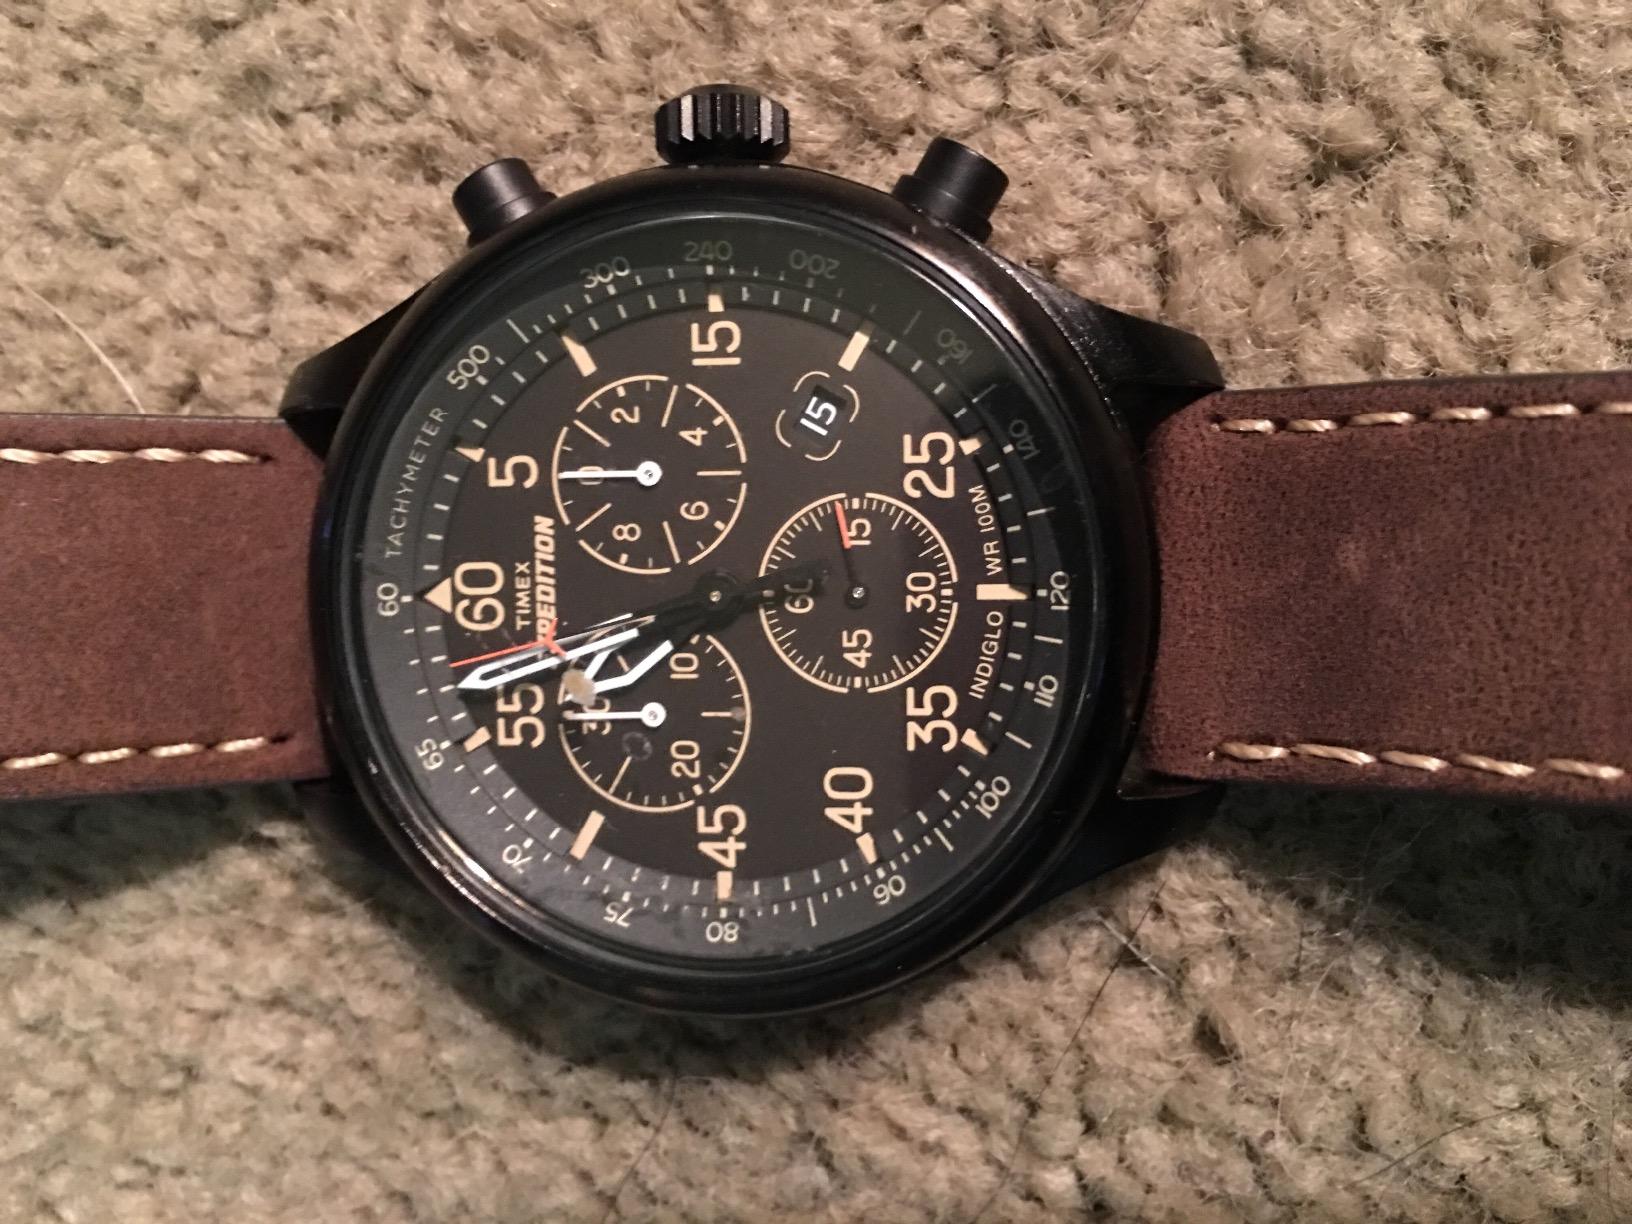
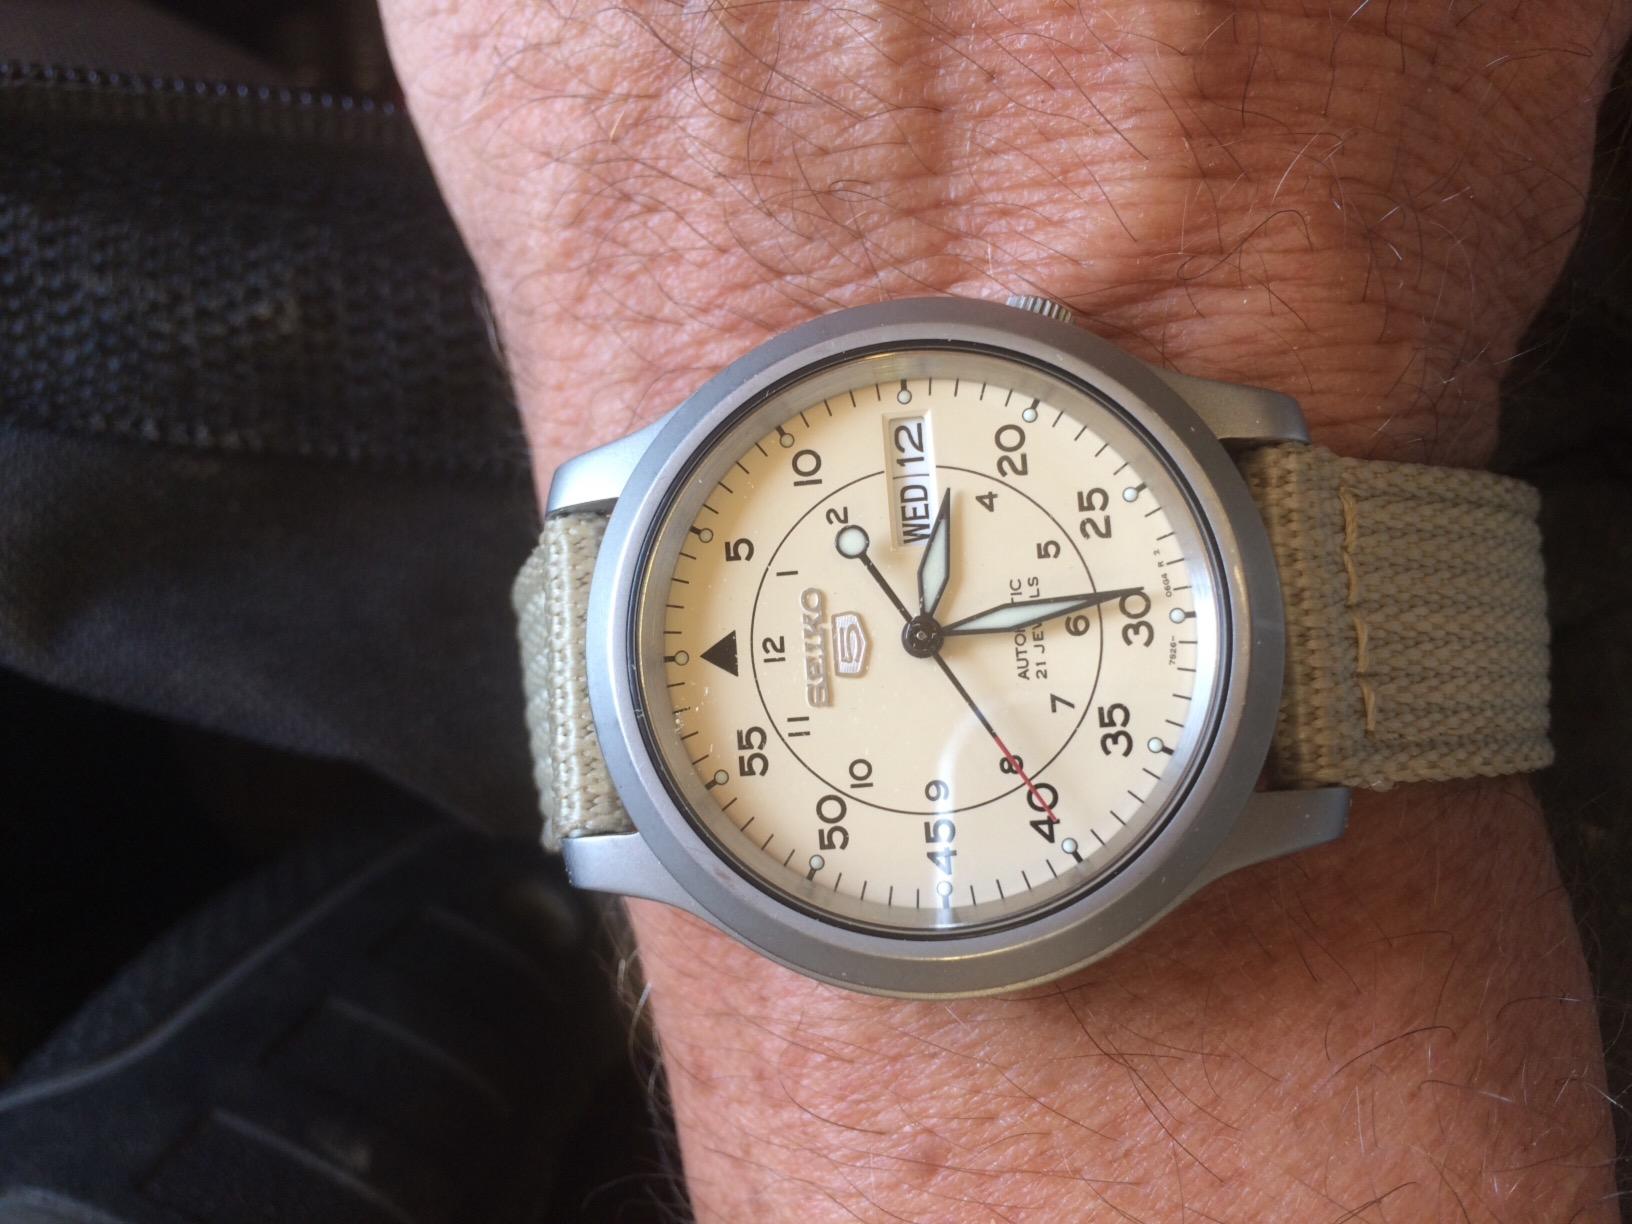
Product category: accessories_watch
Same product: no